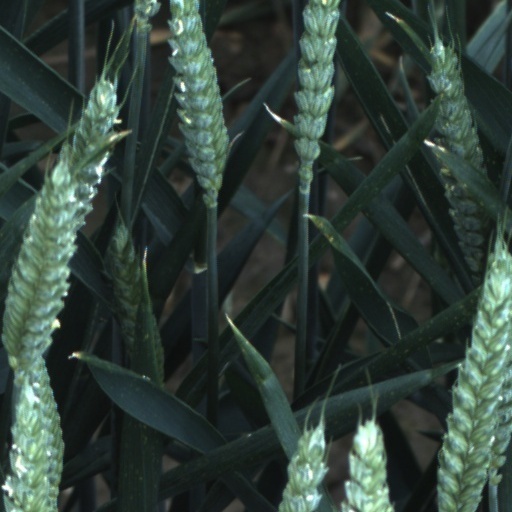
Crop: wheat